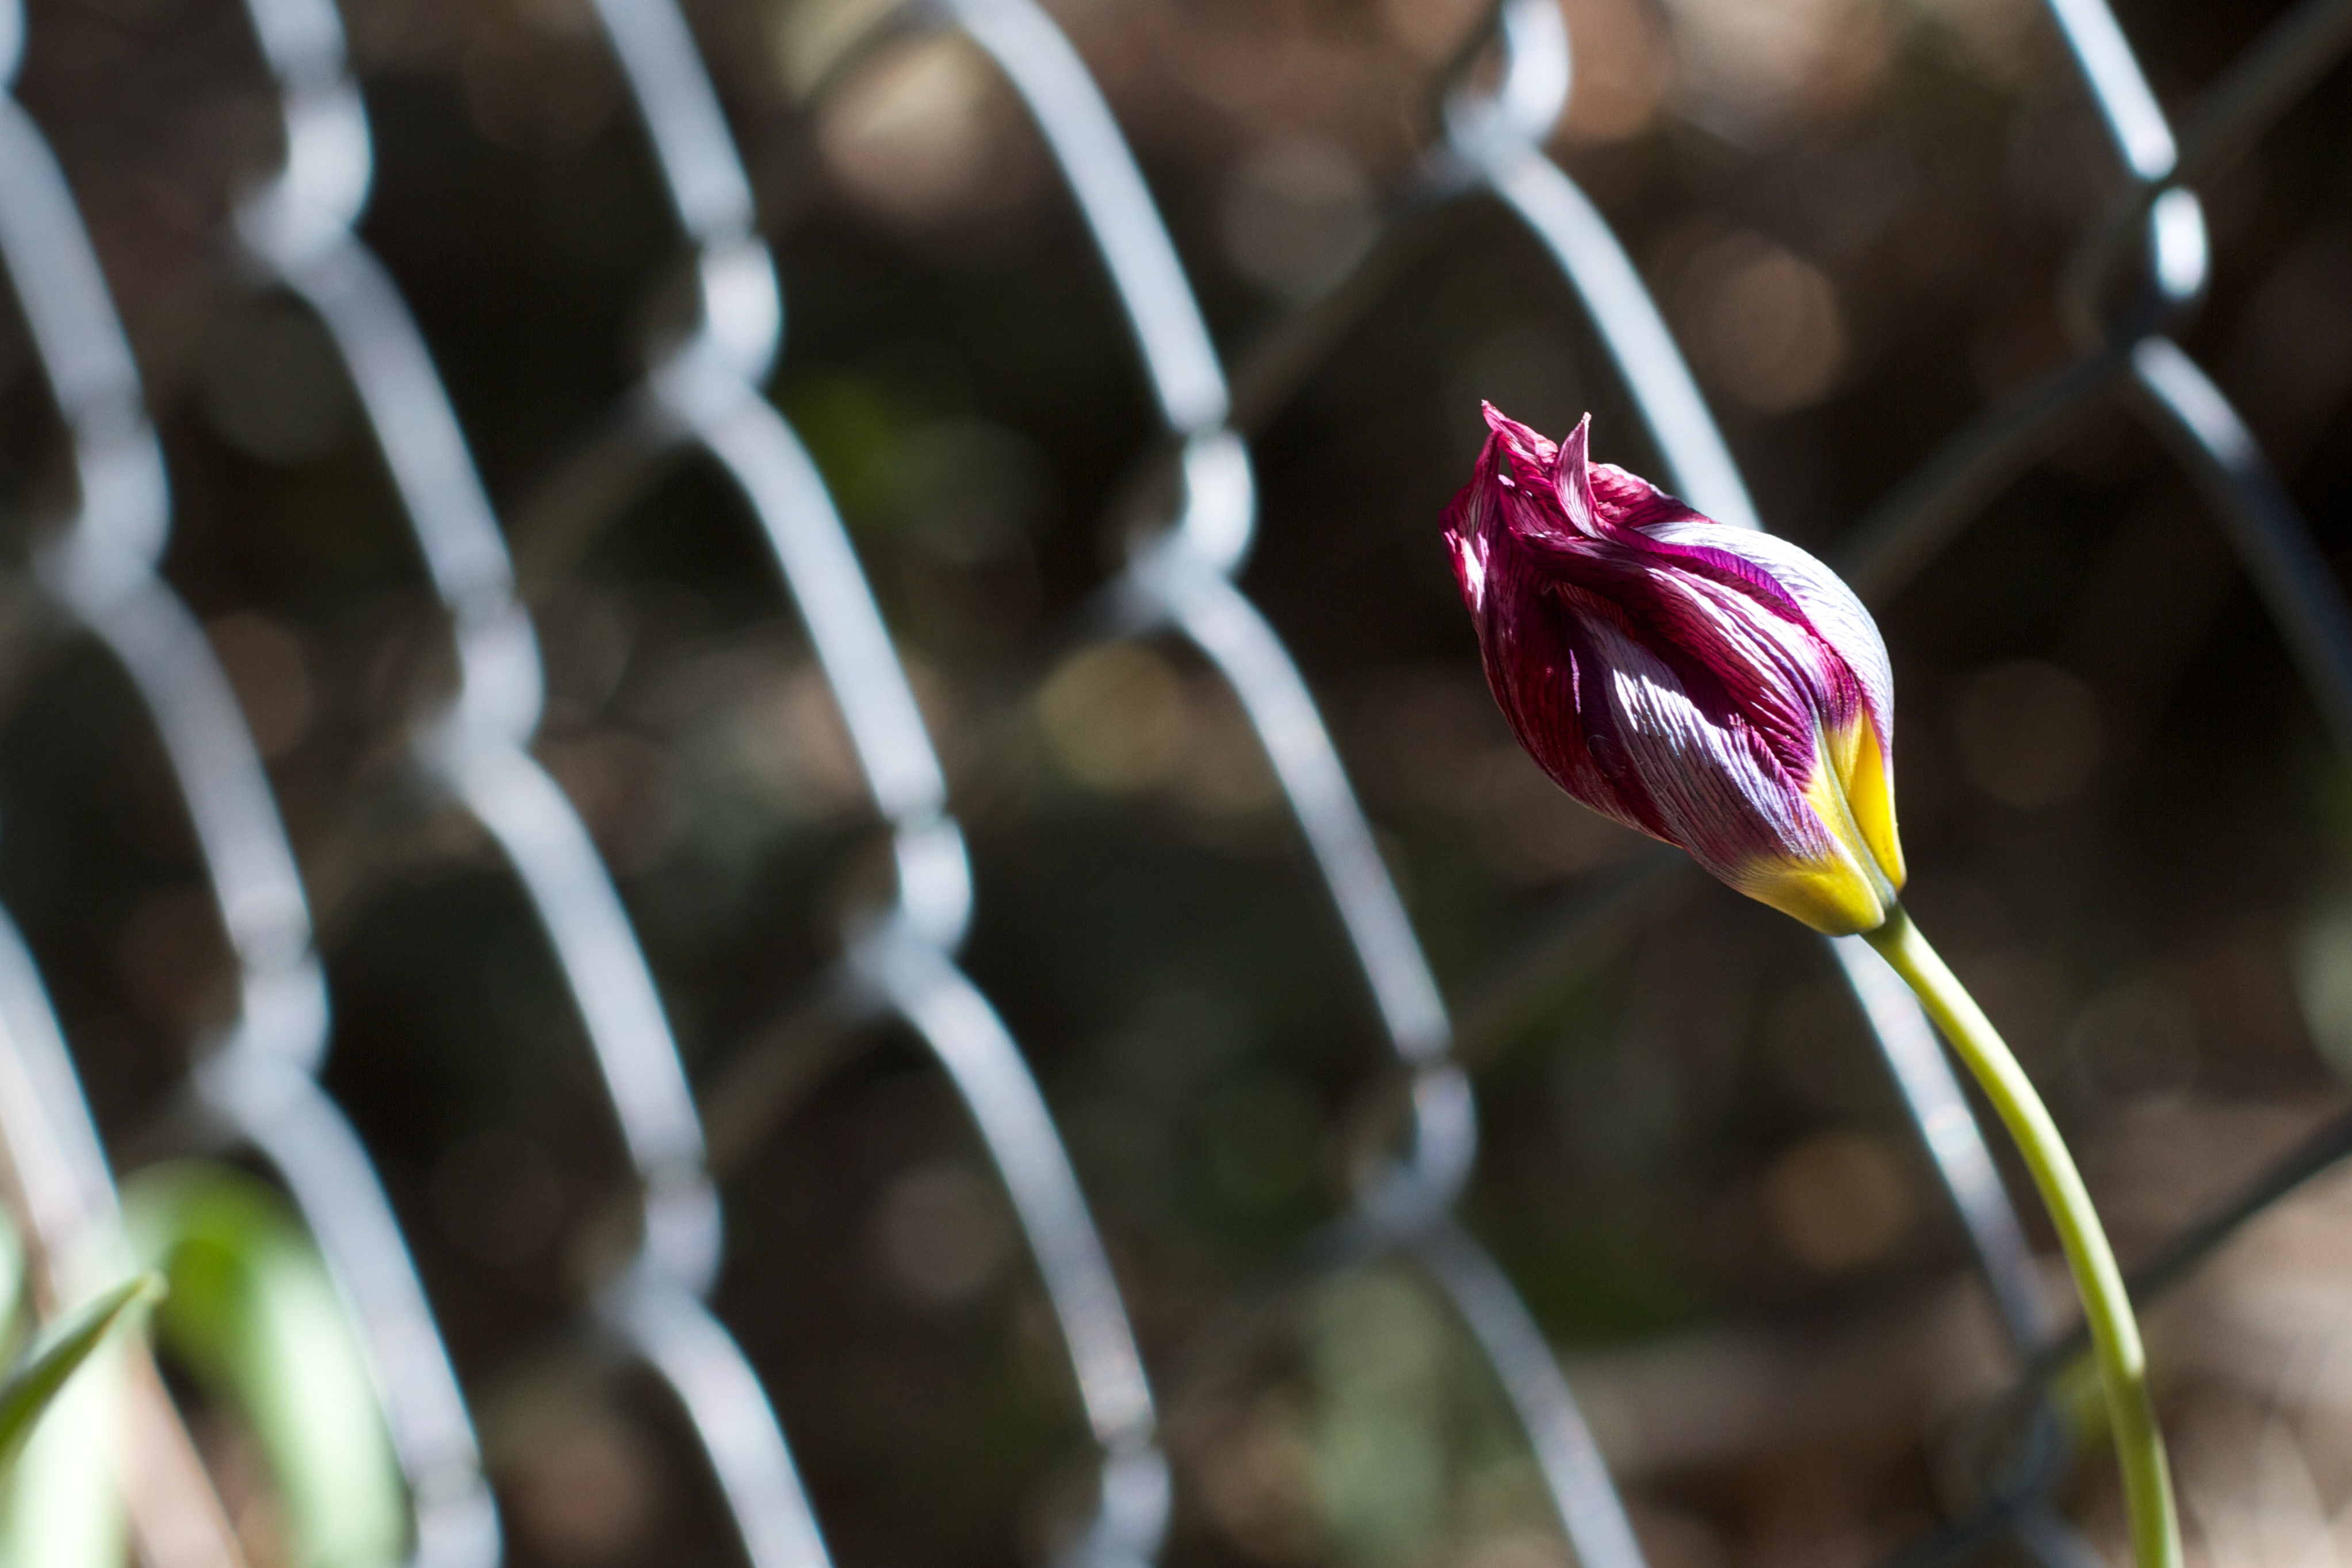
blossom, plant, leaf, flower, petal, botany, flora, close up, macro photography, flowering plant, plant stem, land plant